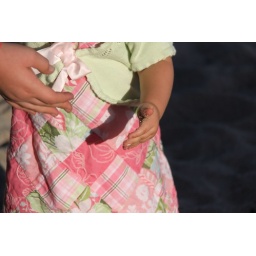
Flower girl playing in the sand